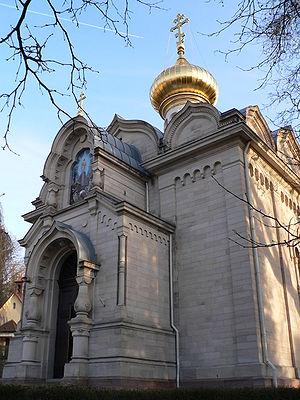
L'église de la Transfiguration-du-Seigneur est une église russe orthodoxe située à Baden-Baden dans le Bade-Wurtemberg.